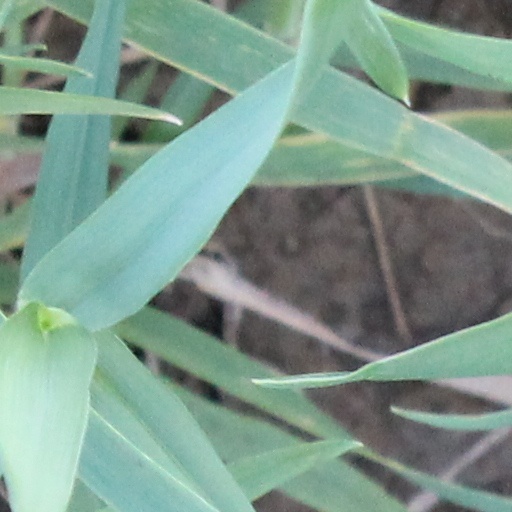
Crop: wheat